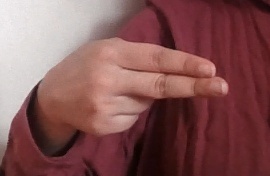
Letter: ain